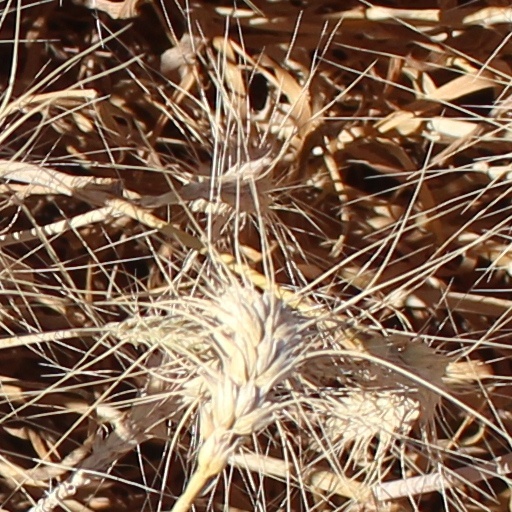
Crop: wheat